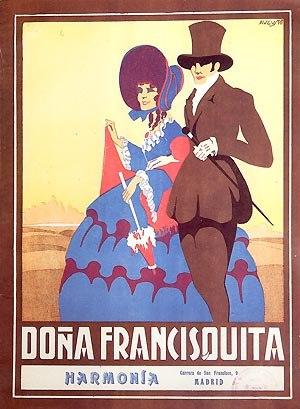
La zarzuela est un genre théâtral lyrique espagnol né au XVIIᵉ siècle.